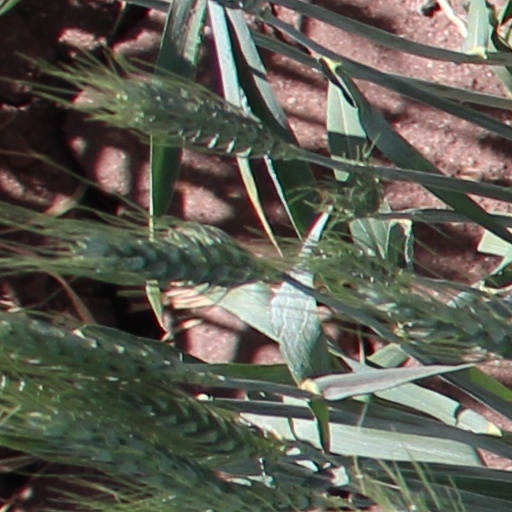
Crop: wheat